History of the Seattle Mariners

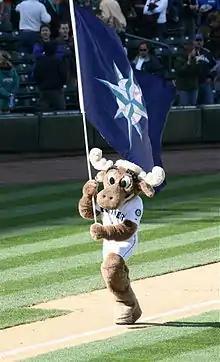
The Mariner Moose, team mascot since 1990

After yet another dismal performance in , the Mariners managed their first winning season in , finishing 83–79 under manager Jim Lefebvre. Though it was the team's best season up to that point, it was only good enough for a fifth-place finish in the seven-team American League West in which no team finished under .500, and Lefebvre was fired after that season. The team hired Bill Plummer as Lefebvre's replacement for the season, but he too was let go after a 98-loss campaign in 1992. Much of the reason for that was trading away pitchers Bill Swift, Mike Jackson and Dave Burba to the San Francisco Giants for outfielder Kevin Mitchell and pitcher Mike Remlinger. Bill Swift won the ERA title in 1992 and finish second in Cy Young voting in 1993, Mike Jackson had a solid career as a relief pitcher and Burba pitched well as both a reliever and starter. While Kevin Mitchell had a solid year in 1992, he was traded the next season to Cincinnati for Norm Charlton and Mike Remlinger did not even play in a Mariner uniform. By this time, having enough of the lack of enthusiasm for the city towards the team, Jeff Smulyan attempted to sell the team that could mean relocation by triggering an escape clause. Lawyer Art Harrigan argued that the timing of when the clause could apply did not apply there, which proved successful in forcing Smulyan to first offer local buyers a chance to buy it for roughly $100 million before buyers (such as in Tampa Bay) could pounce. Through the efforts of United States Senator Slade Gorton, the Mariners found a group of Seattle-area businessmen to buy the team, led by Nintendo chairman Hiroshi Yamauchi. The purchase was initially opposed by baseball officials, who objected to a team being owned by a non-North American entity. Eventually, they allowed the sale, provided that the team's presidency and chairmanship remained in the hands of American partners; the new ownership promised to keep the team in Seattle.